Adrenix

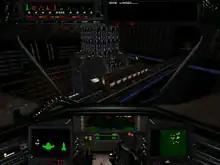
In-game screenshot of the first-person view camera in "Adrenix".

"Adrenix" is a 3D shoot-em-up game in which the player navigates a fighter craft in a first-person perspective with six degrees of freedom. Players destroy enemies using a variety of primary and secondary weapons collected throughout the game, including shields and missiles. The game is broken into 24 missions set in open-ended areas providing different mission goals such as protecting convoys, launching covert extractions or destroying specific targets.